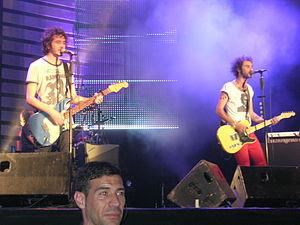
Pereza est un groupe de rock espagnol, originaire d'Alameda de Osuna, à Madrid. Il comprend Rubén Pozo Prats et José Miguel Conejo Torres artistiquement connu sous les noms de Rubén et Leiva. Le groupe compte six albums, Pereza, Algo para cantar, Animales, Los amigos de los animales, Aproximaciones publié en été 2007, Aviones, publié en août 2009, et une compilation Mama Quiero Ser una Estrella del Rock'n’Roll. Le groupe se sépare en 2012.